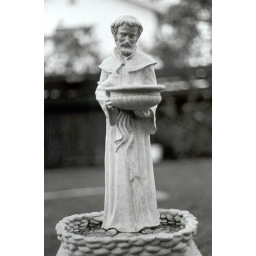
This little statue is a bird bath in my aunt's garden. She lives near the city of SF.